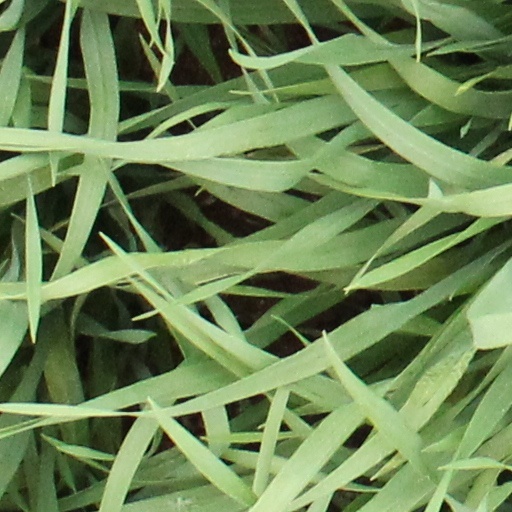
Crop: wheat